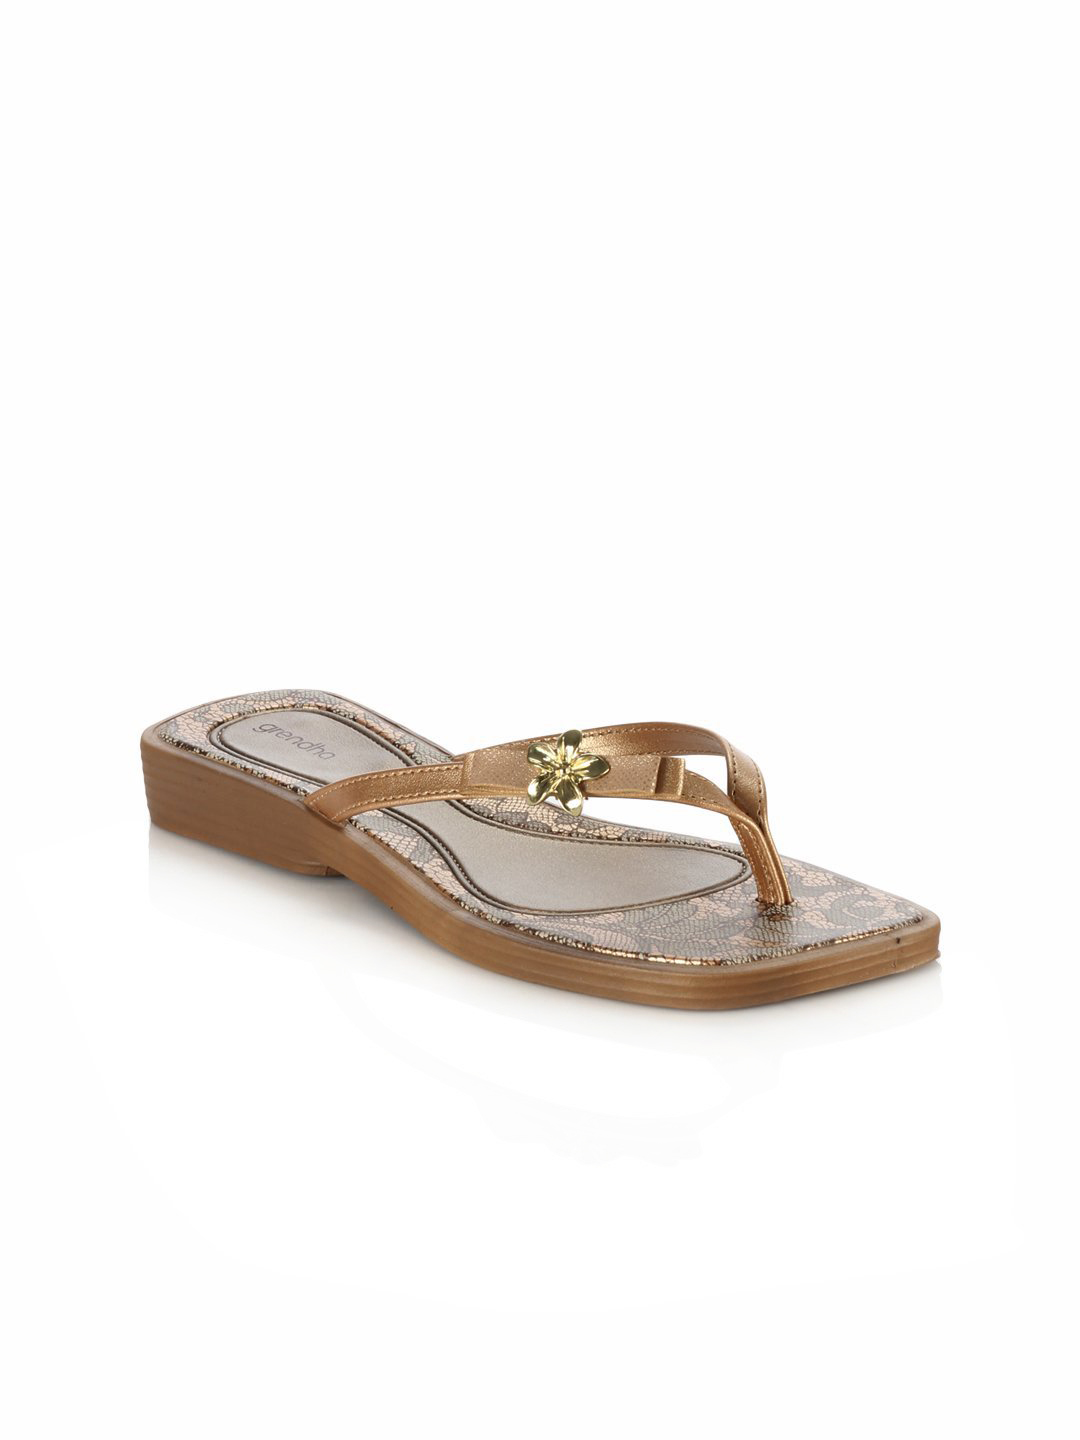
Grendha Women Flori Brown Flats
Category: Footwear / Shoes / Heels
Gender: Women
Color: Brown
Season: Winter 2012
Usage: Casual